Grant Van Valkenburg House

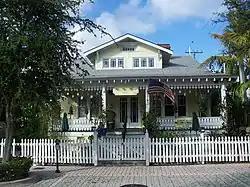

The Grant Van Valkenburg House (also known as the Anderson House) is a historic home in West Palm Beach, Florida, United States. It is located at 213 Rosemary Avenue. It was added to the National Register of Historic Places in 1999.